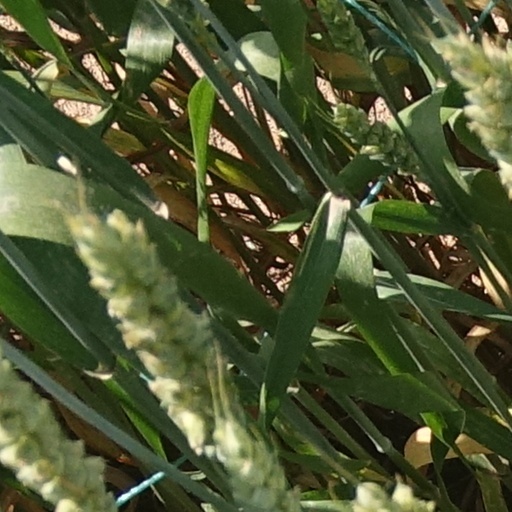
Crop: wheat